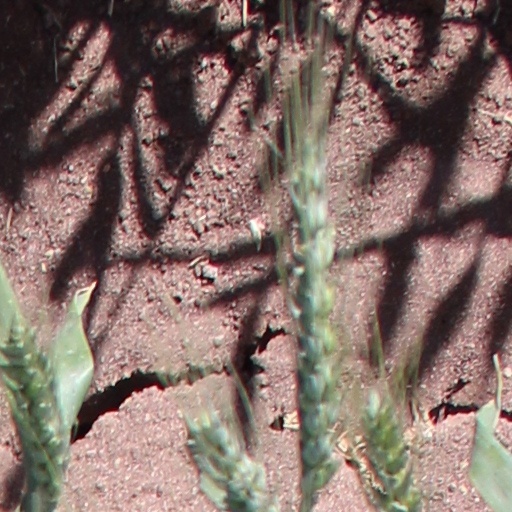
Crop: wheat